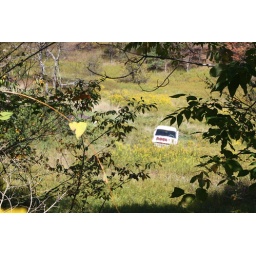
Old car in field